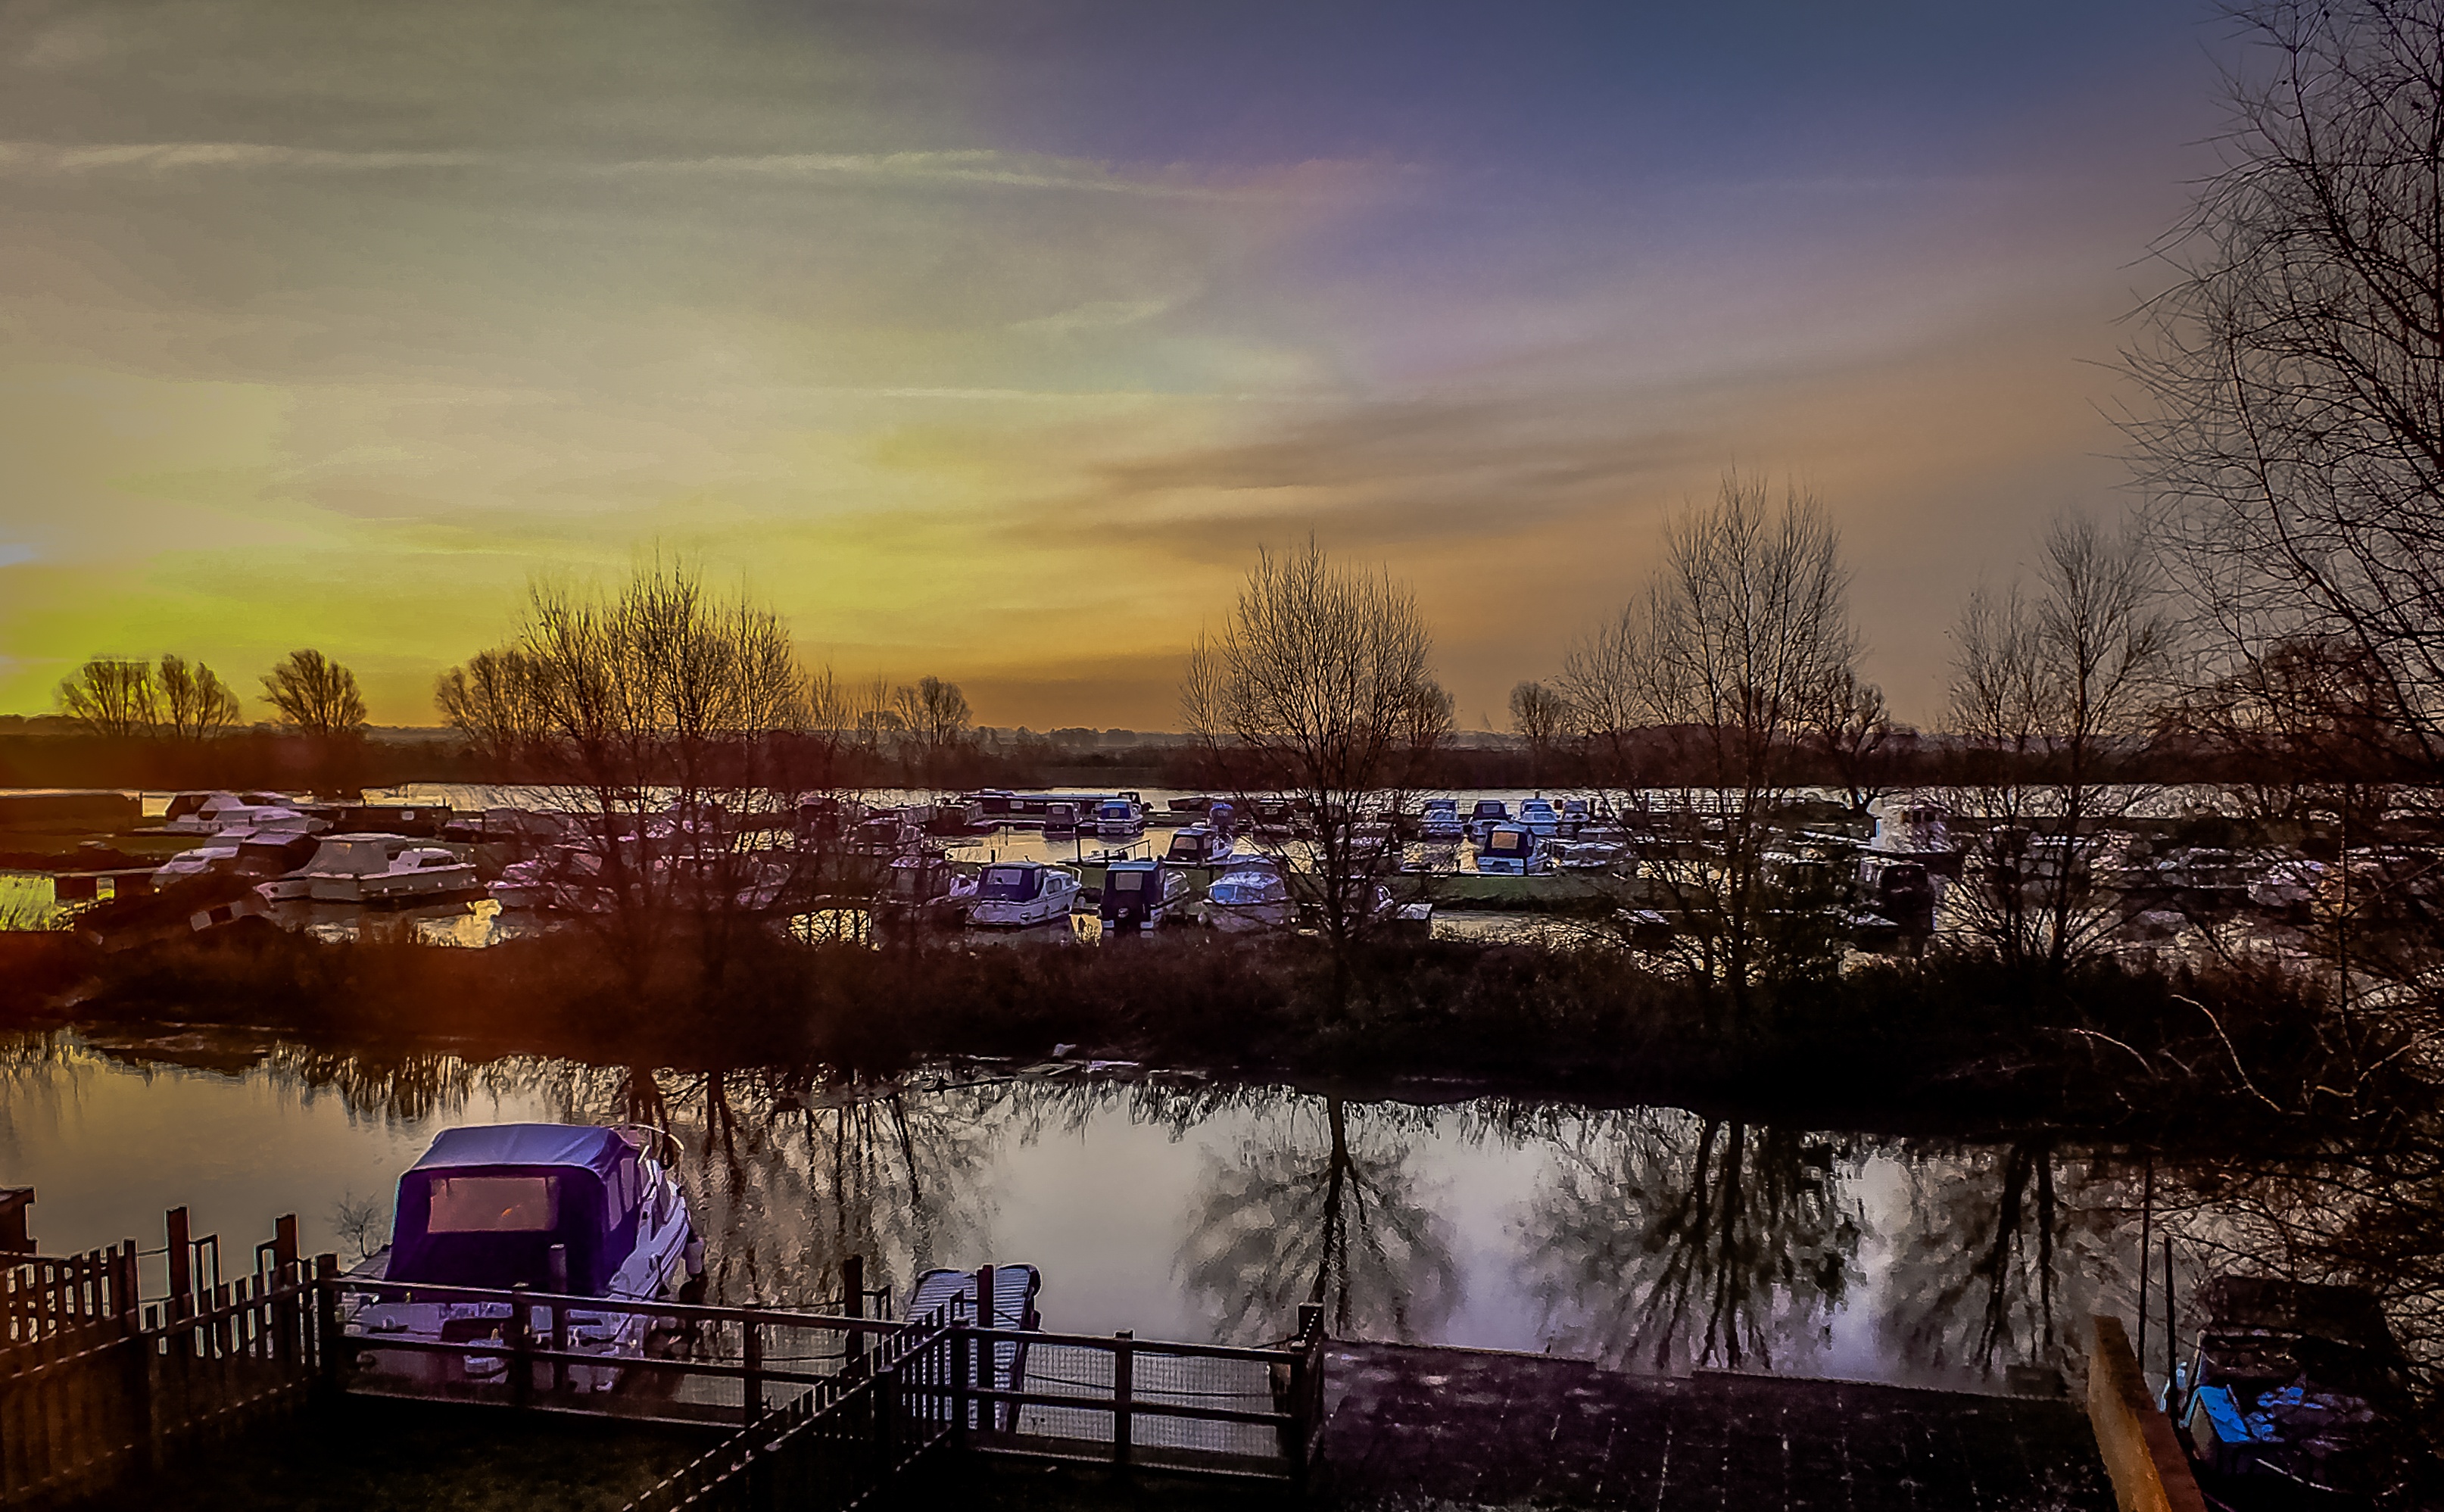
landscape, tree, water, nature, silhouette, cold, winter, cloud, sky, sunrise, sunset, boat, night, sunlight, morning, lake, dawn, river, cityscape, dusk, evening, golden, reflection, natural, weather, frozen, blue, season, background, beautiful, backgrounds, atmospheric phenomenon